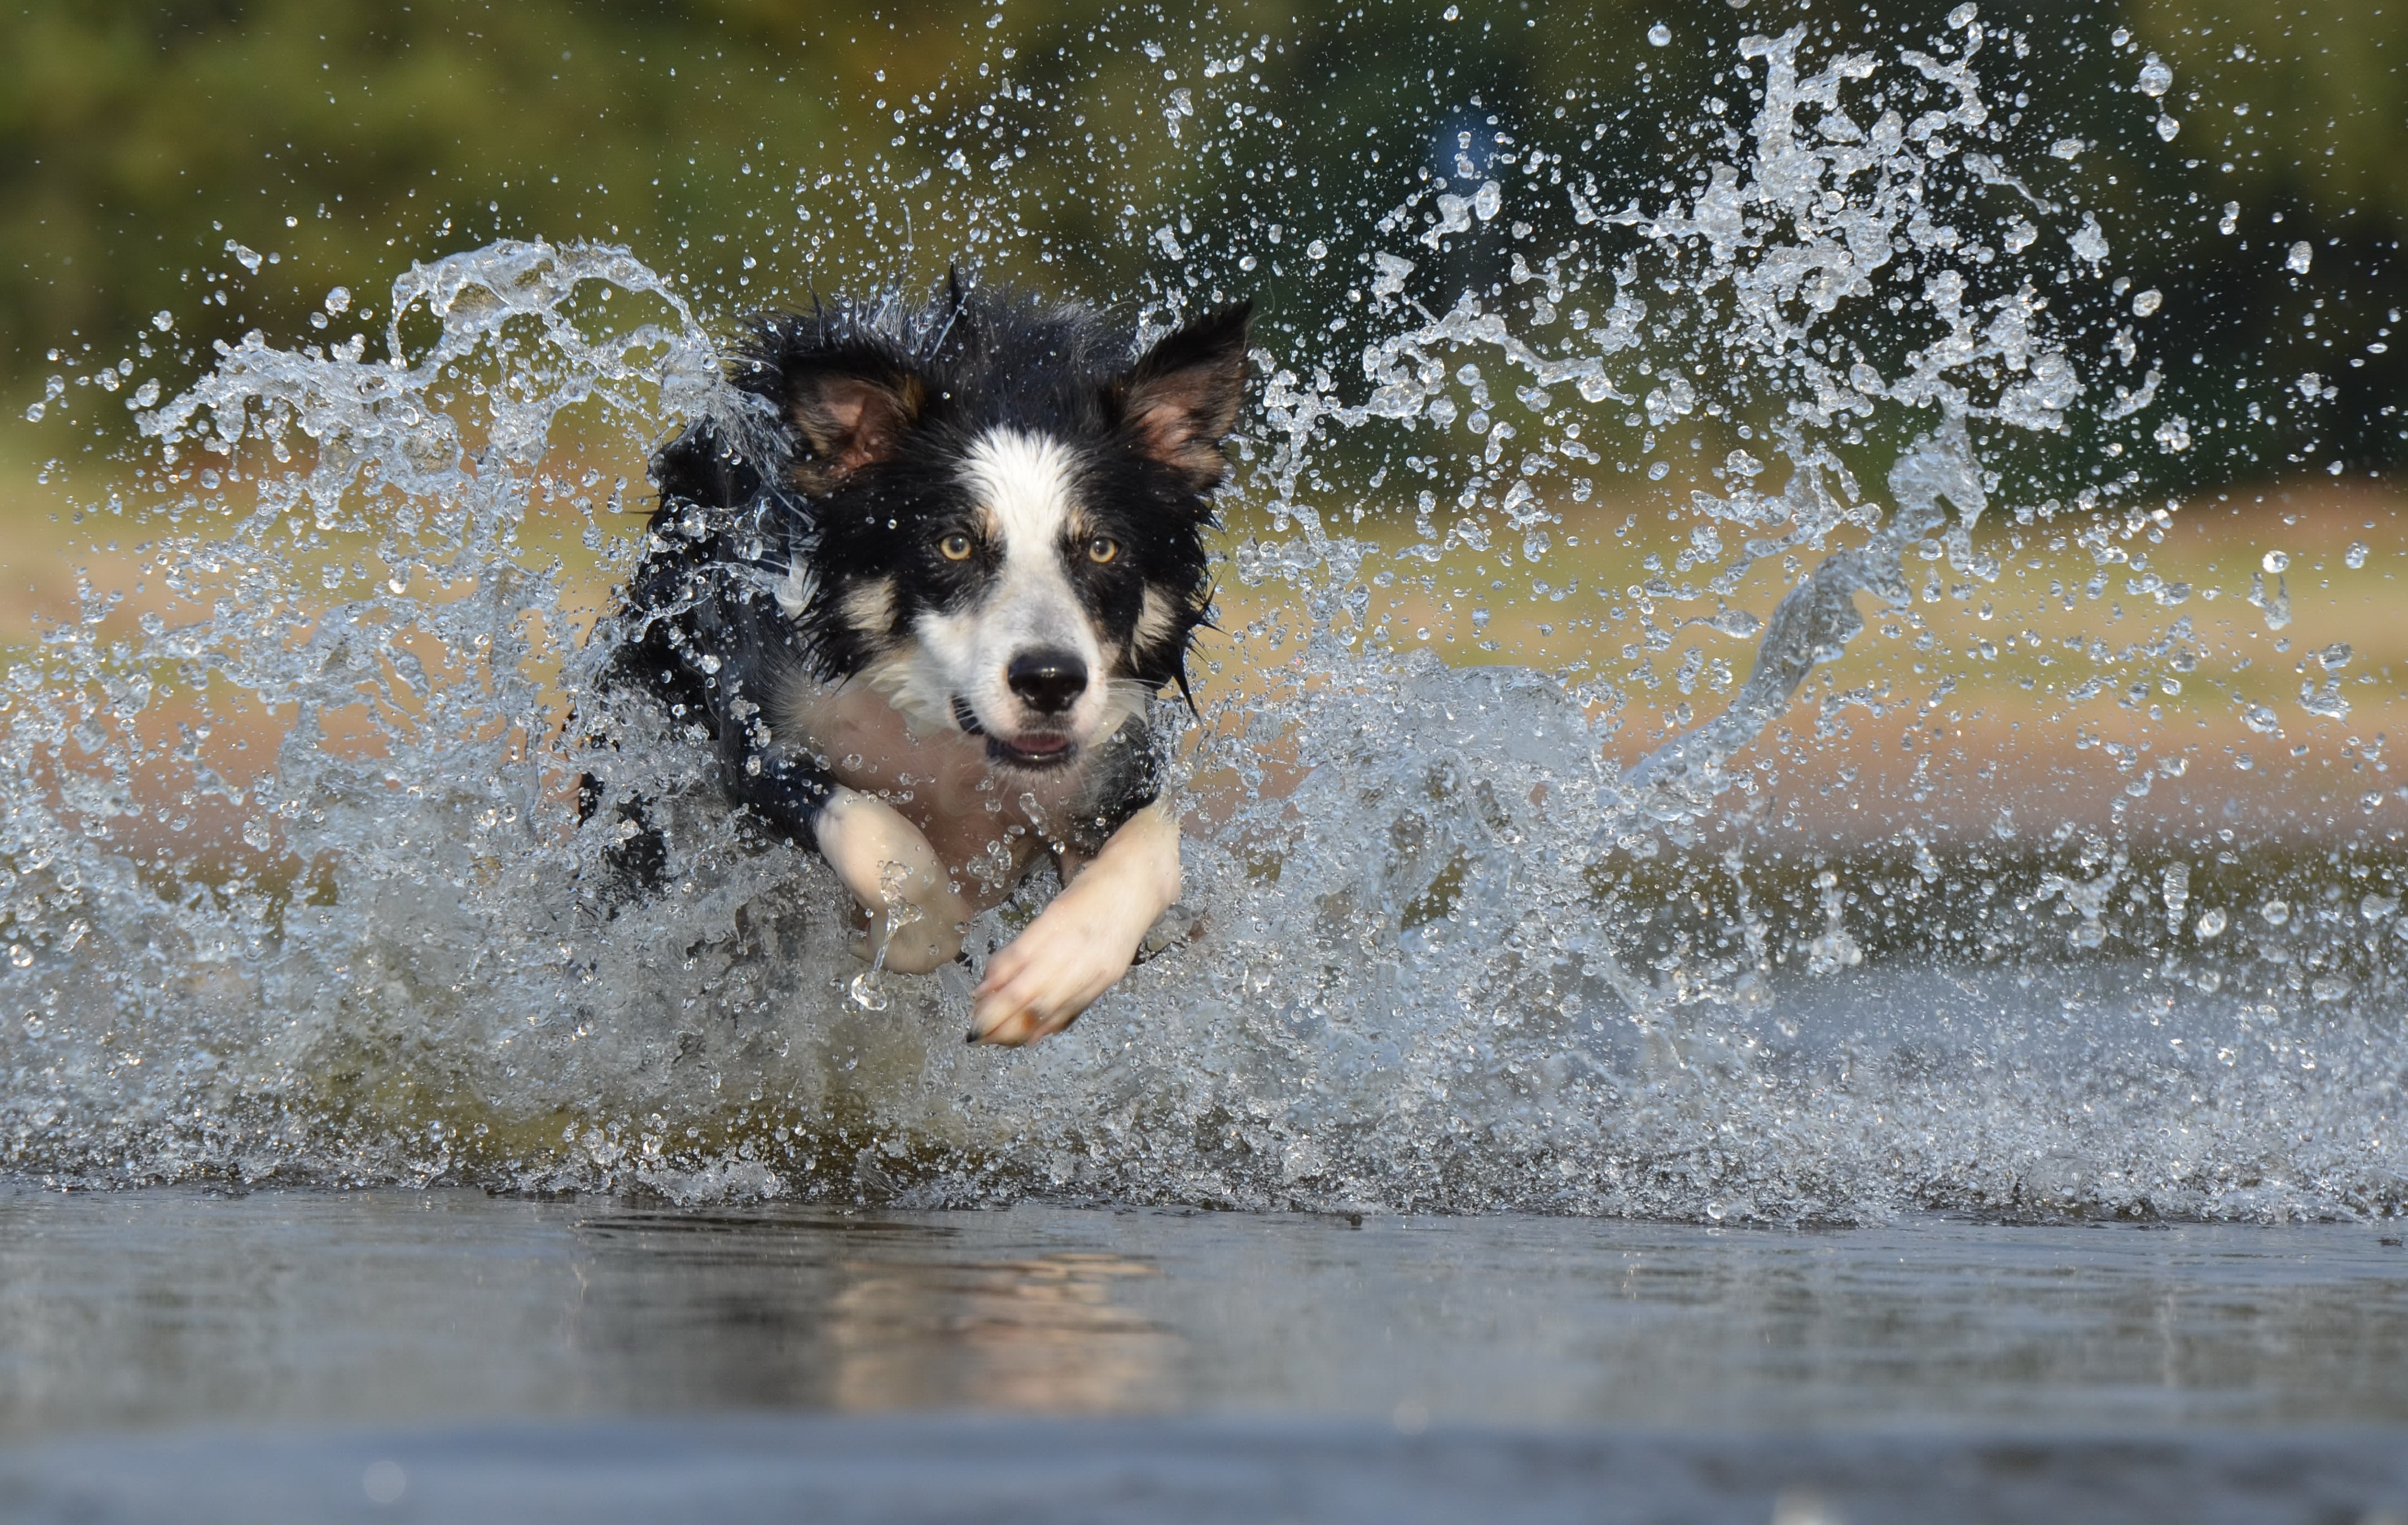
water, snow, winter, run, dog, animal, motion, pet, splash, weather, mammal, domestic animal, border collie, vertebrate, sheep dog, dog like mammal, dog breed group